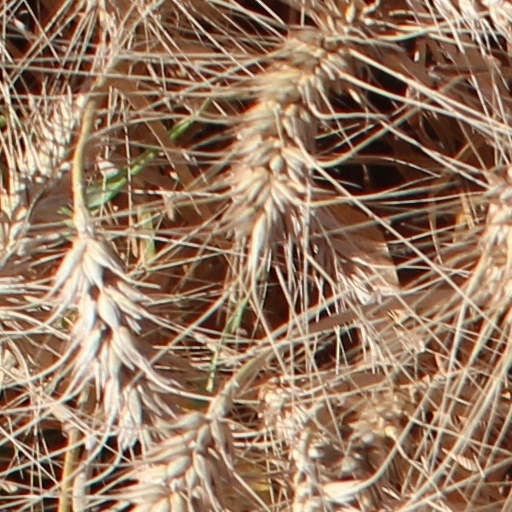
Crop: wheat